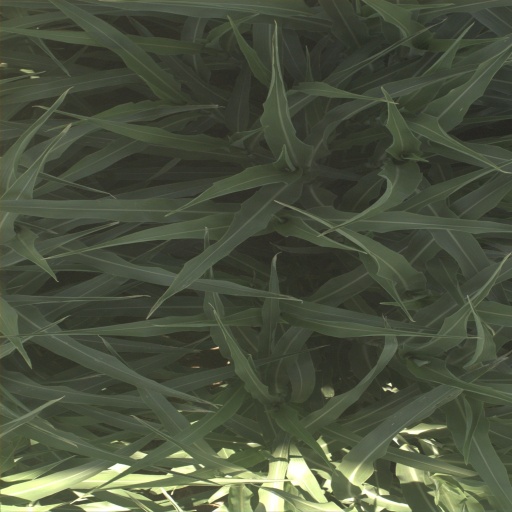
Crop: sorghum